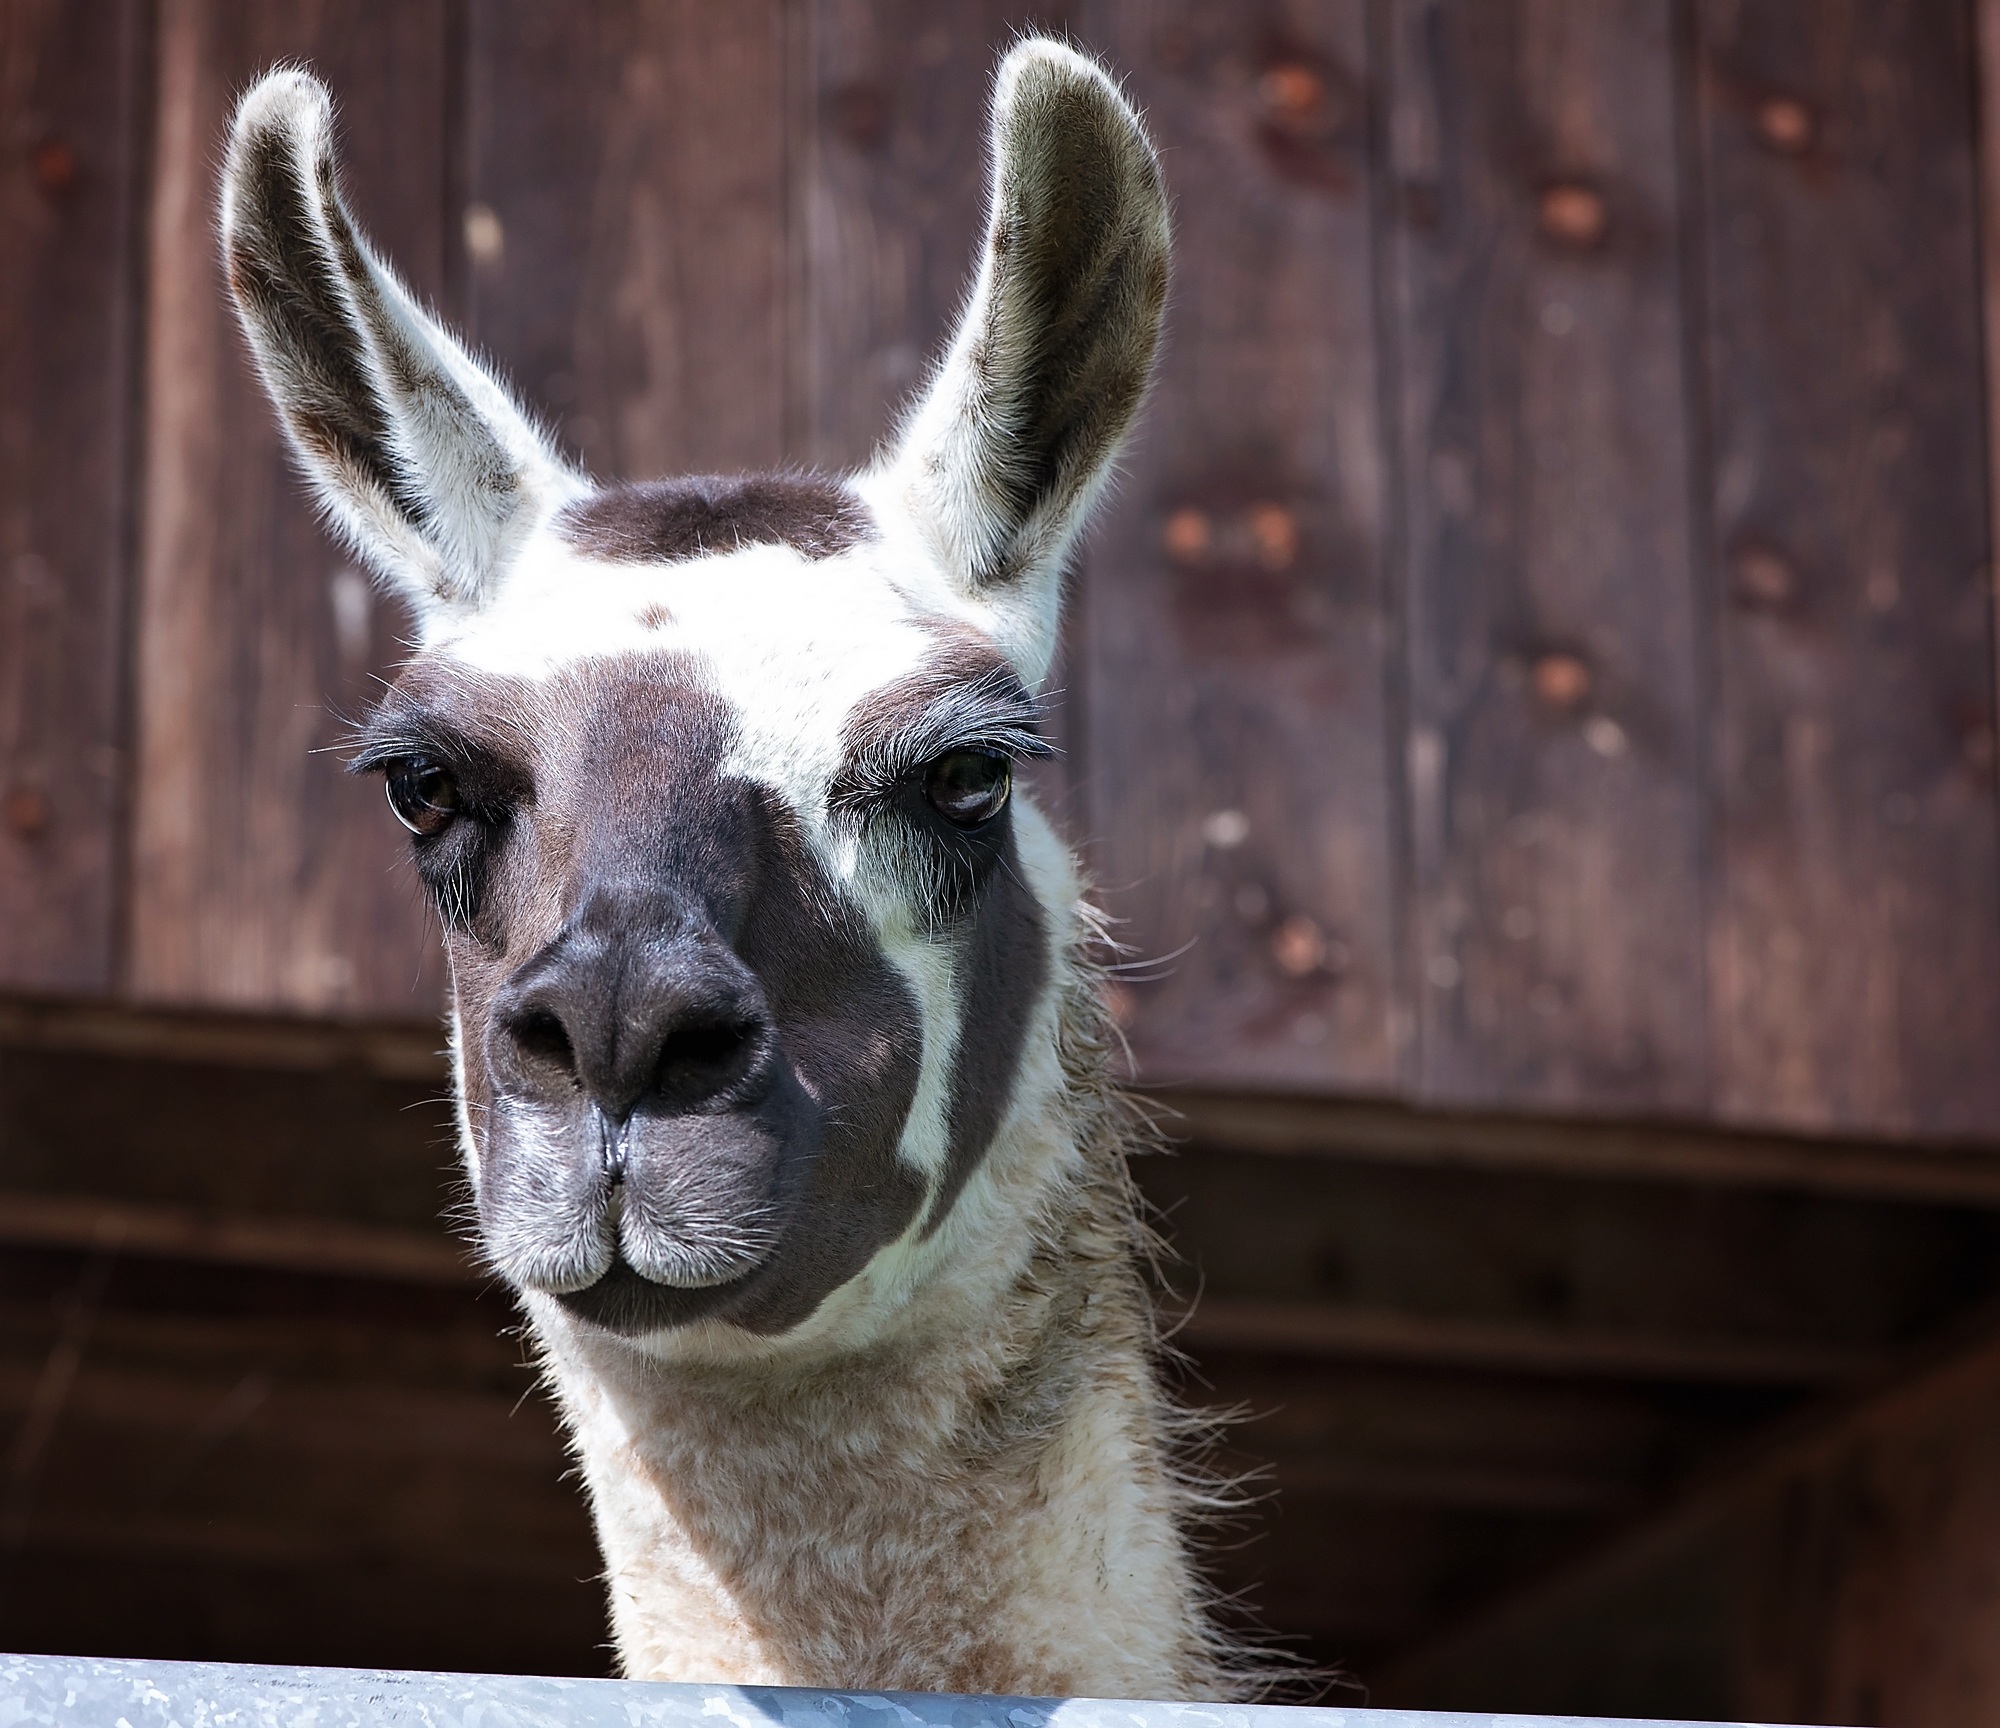
animal, zoo, camel, mammal, close, fauna, llama, alpaca, lama, vertebrate, attention, animal world, paarhufer, wildlife photography, animal portrait, brown white, lama head, camel like mammal